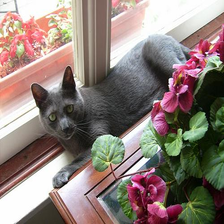
Species: cat
Breed: Russian Blue